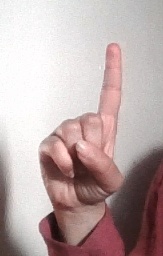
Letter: bb